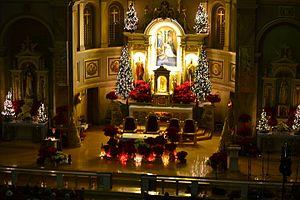
La basilique Saint-Hyacinthe est une basilique mineure historique de Chicago dépendant de l'archidiocèse de Chicago. Elle est située au 3636 West Wolfram Street dans le secteur de Avondale. L'église est placée sous le vocable de saint Hyacinthe de Cracovie.